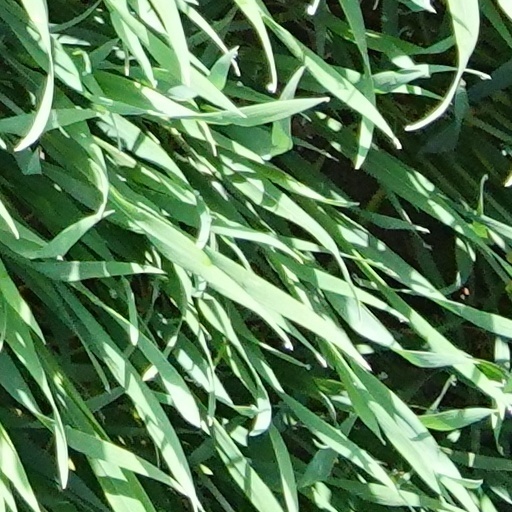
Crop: wheat